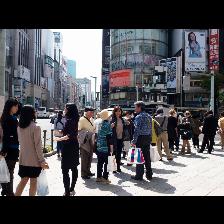
Label: Human